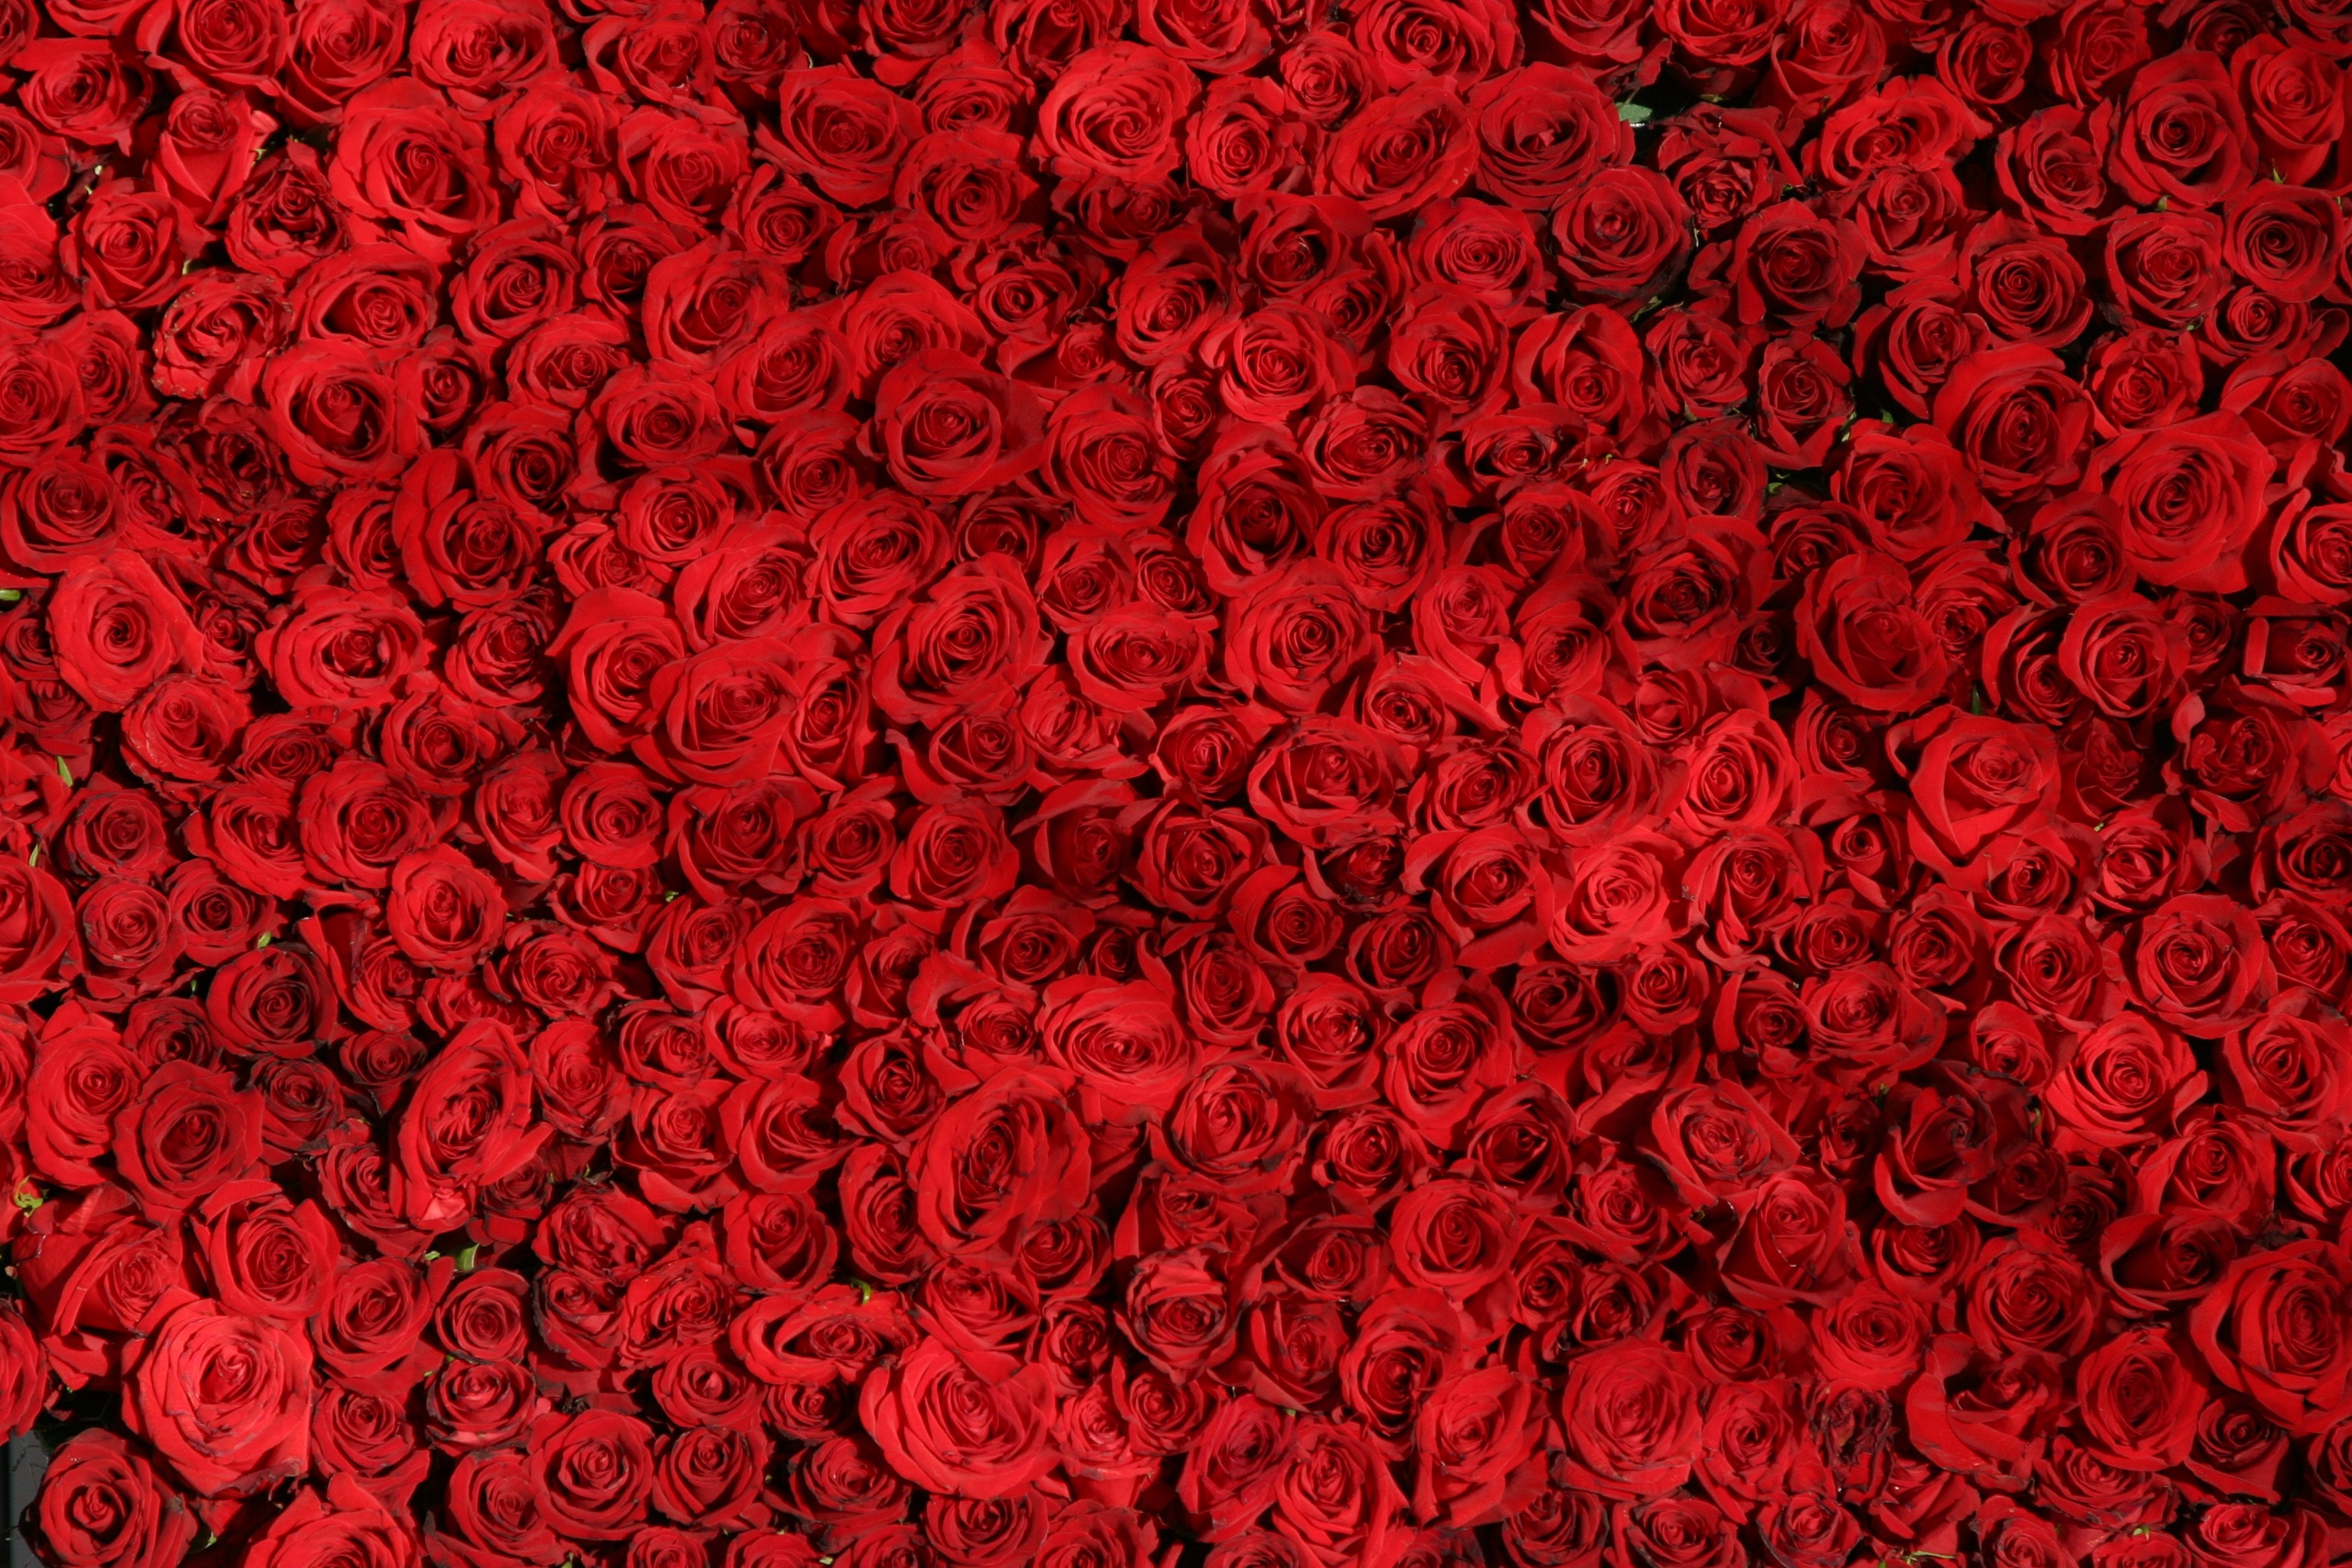
texture, flower, petal, love, heart, pattern, line, red, romantic, circle, flowers, font, roses, arranged, design, valentine, flooring, computer wallpaper